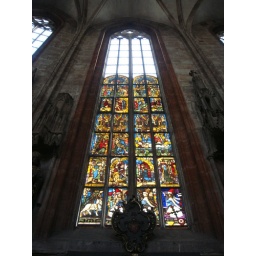
Stained glass window in the Sebalduskirche.